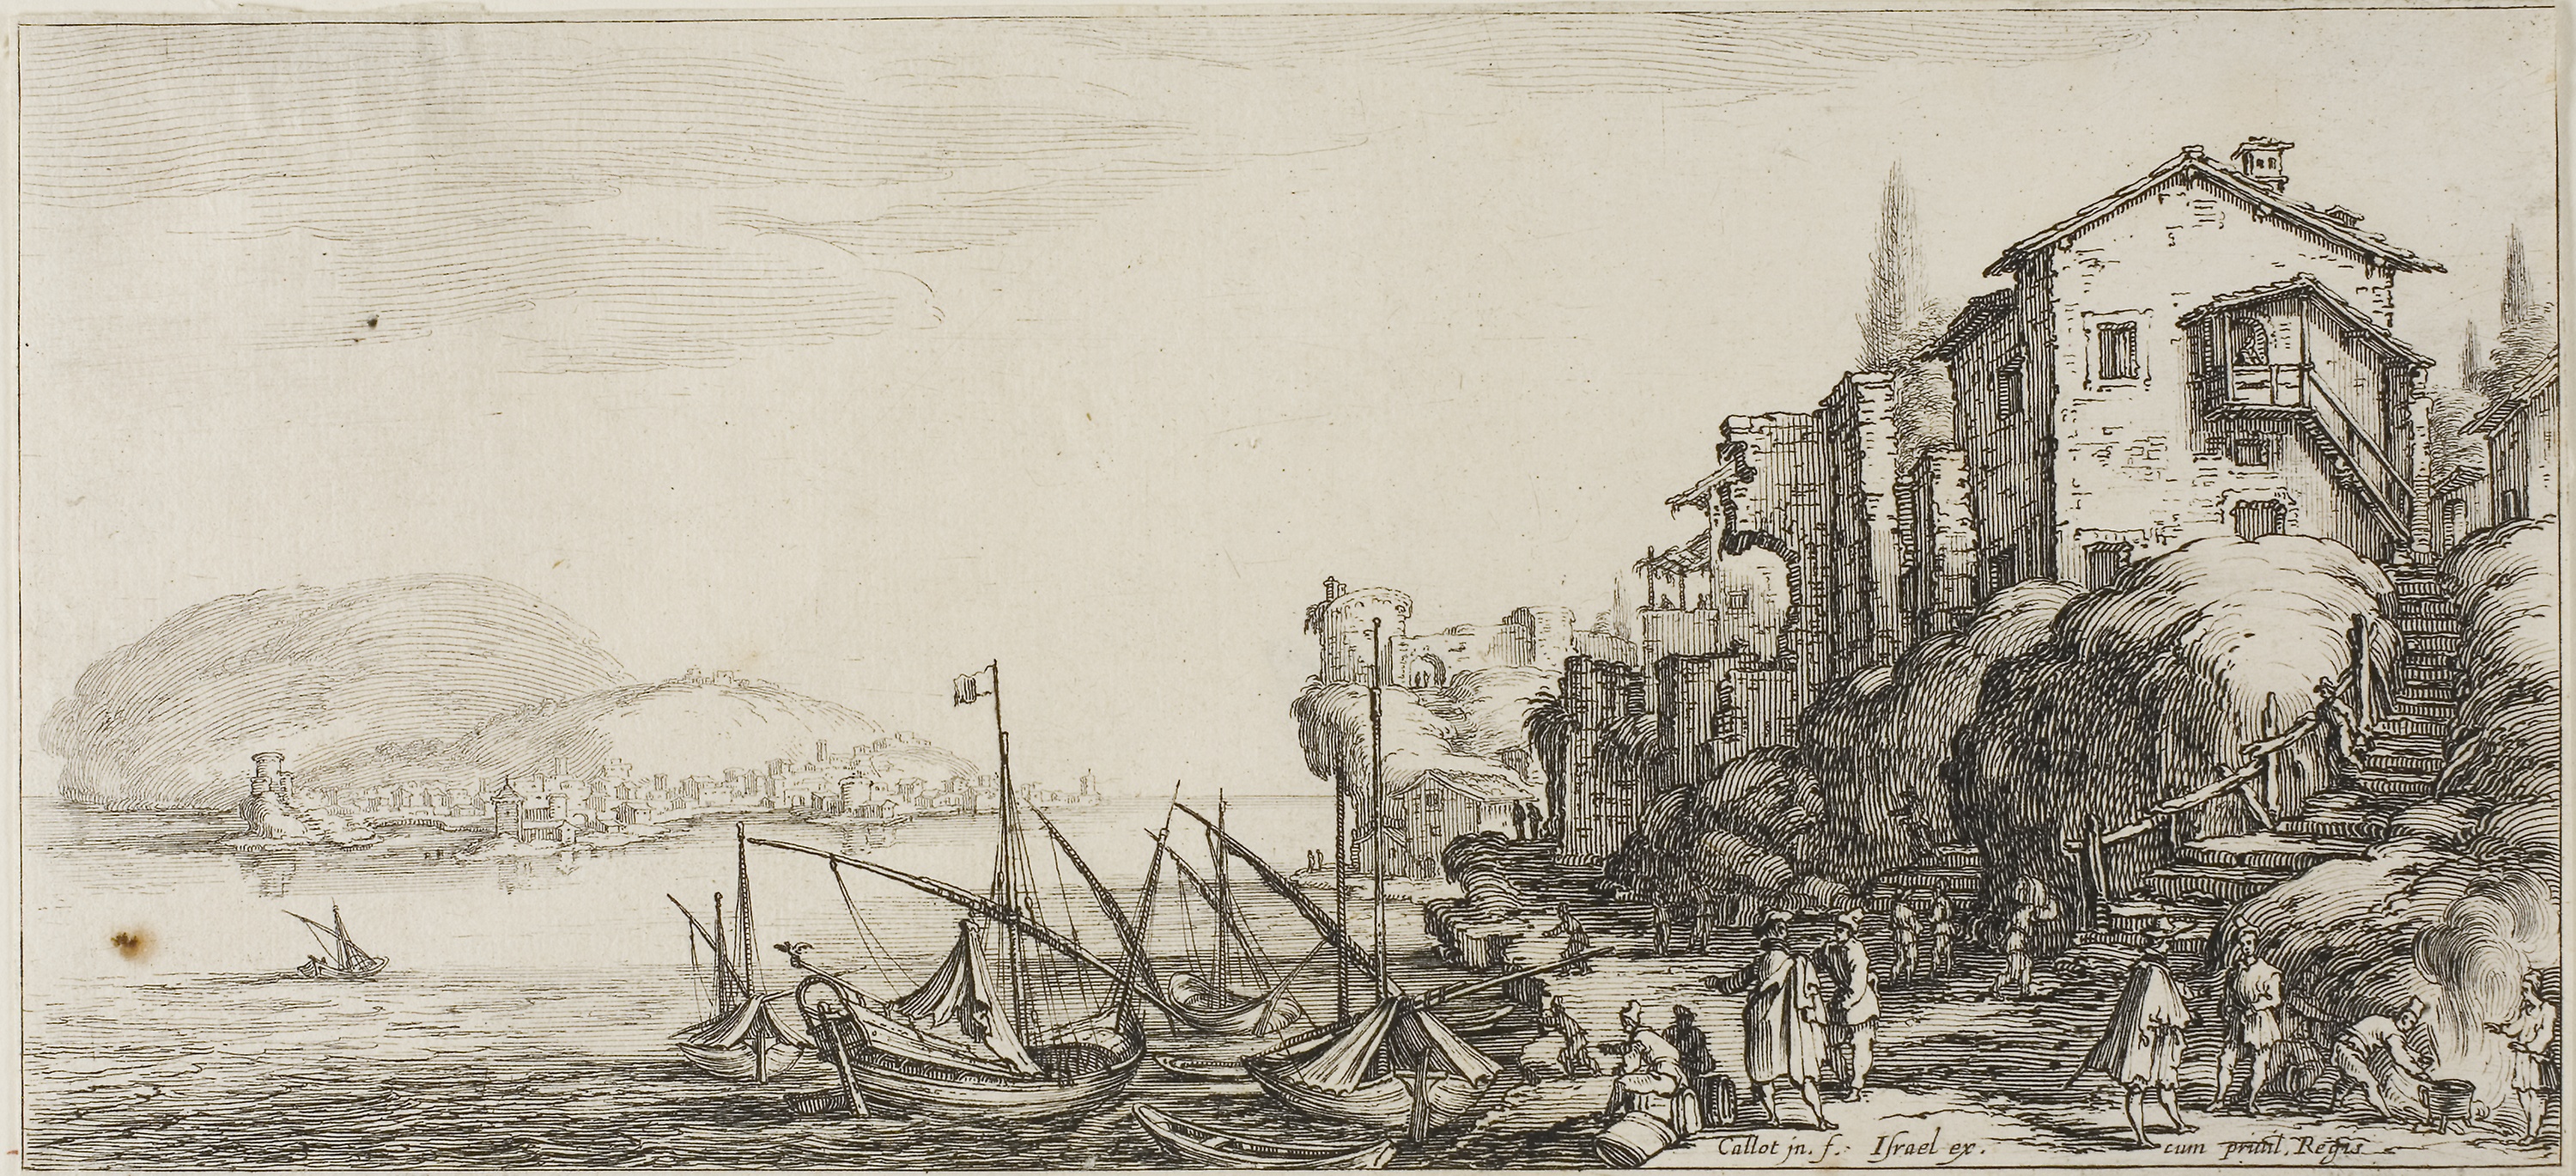
black and white, art, history, sketch, drawing, visual arts, illustration, tree, artwork, monochrome